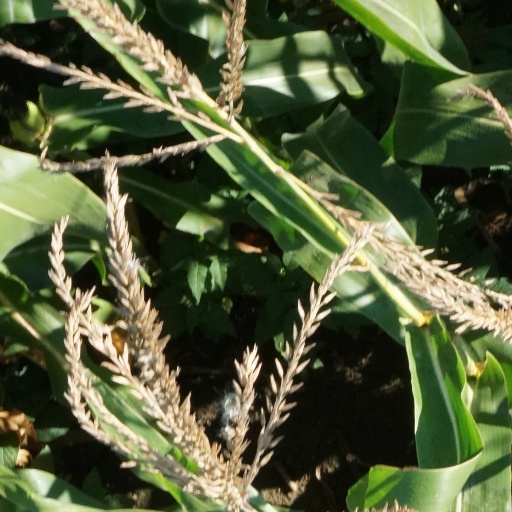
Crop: maize; corn